1979 FA Charity Shield

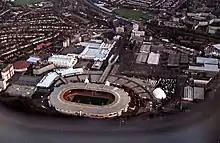
Wembley Stadium was the venue for the Charity Shield.

The FA Charity Shield was founded in 1908 as a successor to the Sheriff of London Charity Shield. It was a contest between the respective champions of the Football League and Southern League, and then by 1913 teams of amateur and professional players. In 1921, it was played by the Football League champions and FA Cup winners for the first time. This was the sixth year that Wembley Stadium played host to the Shield.